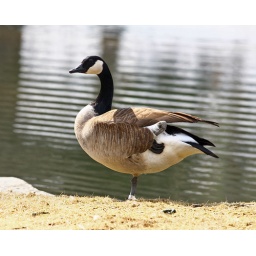
Had a great day of birding in Northeast Connecticut 3-14-09. Another shot from my car window